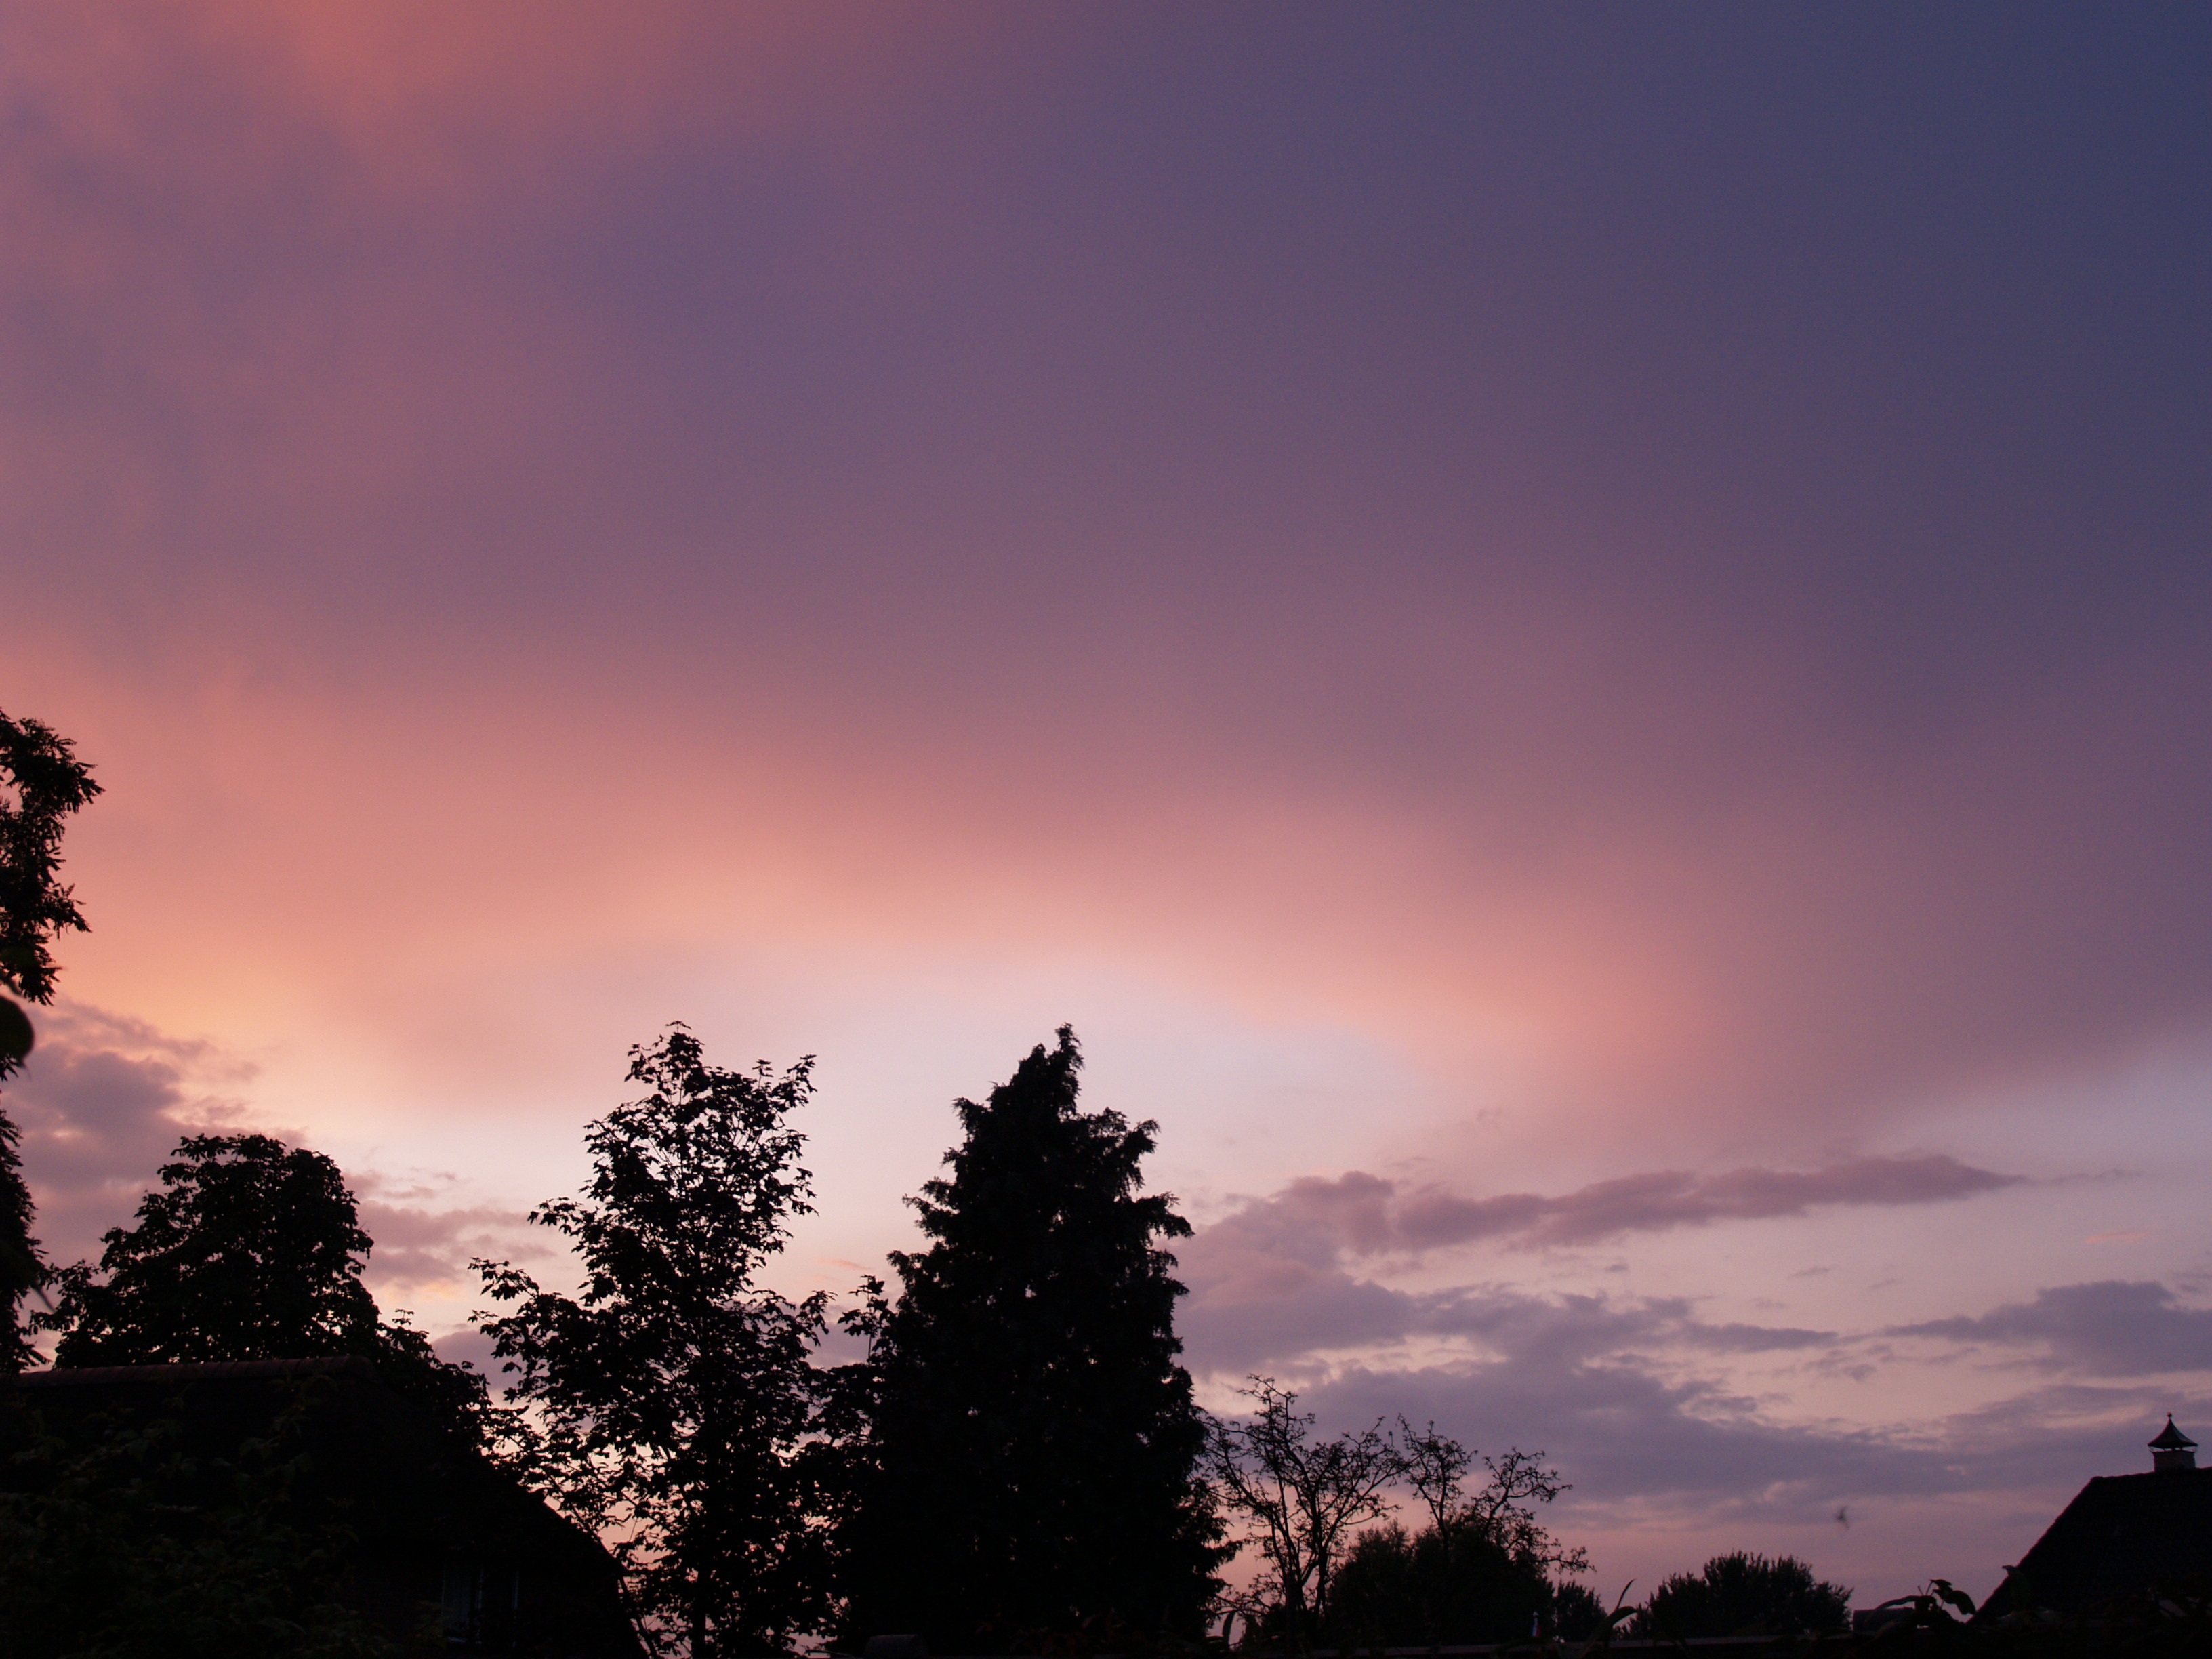
tree, nature, horizon, cloud, sky, sun, sunrise, sunset, sunlight, air, morning, dawn, atmosphere, dusk, evening, afterglow, meteorological phenomenon, atmospheric phenomenon, red sky at morning